Jake Berthot

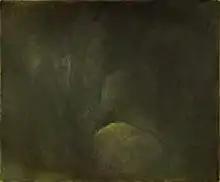
Jake Berthot, "Night Wood and Rock," 2012-2014, oil on linen, 20.5 x 24.5 inches

During the course of his career critics had pointed to an increasing emotional impact in his paintings and one or two of them had said that while the paintings could be comprehended entirely on their own merits, it was possible to see in them Berthot's responses to the personal difficulties he encountered over the years of his career. While he was undergoing treatment for leukemia during the last few years of his life, Berthot produced paintings that have been seen to possess a high level of emotional content. Writing in 2015, a friend of his, the artist Elisa Jensen, referred to them as "haunting, haunted, living, breathing, and absolutely undeniably alive." Concerning one of them, called "Night, Wood, and Rock," a friend said it was "pure essence, stripped of all inessentials," and that his close observation of it infused him with a "serene acceptance of life's glory, suspended always above death, no matter death's imminence or seeming finality."